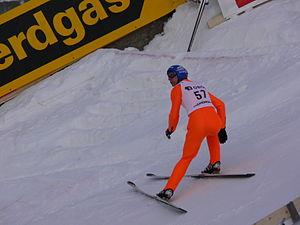
Risto Kalevi Jussilainen est un sauteur à ski finlandais.